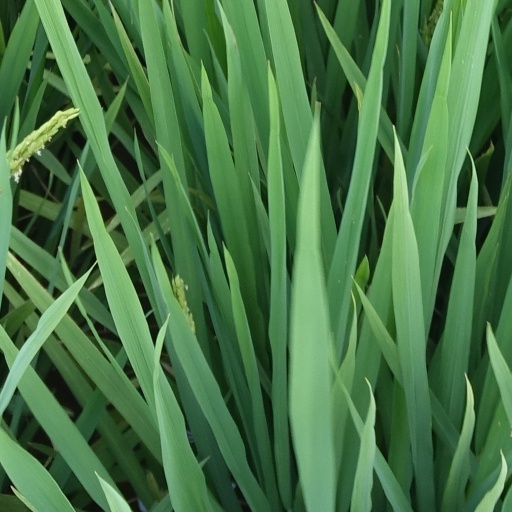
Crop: rice